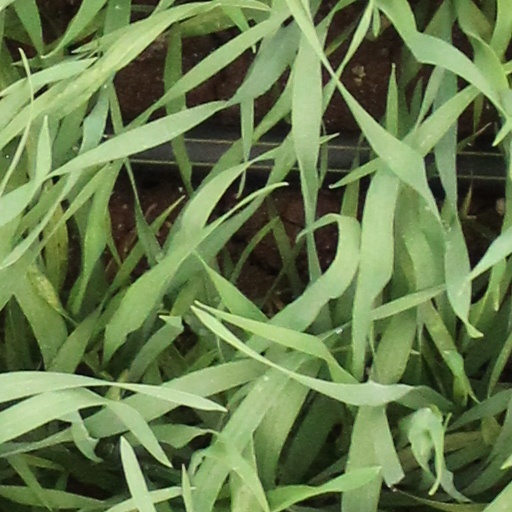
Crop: wheat